Ọya

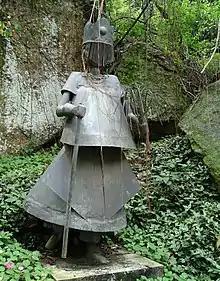
Iansã sculpture at the Catacumba Park, Rio de Janeiro, Brazil

Ọya (Yorùbá: "Ọya", also known as Oyá, Oiá, Yànsàn-án, Yansã, Iyámsá, or Iansã) is one of the principal female deities of the Yoruba pantheon. She is the orisha of winds, lightning, and storms, and is the only orisha capable of controlling the Eggun (spirits of the dead), a power given to her by Babalú Ayé.